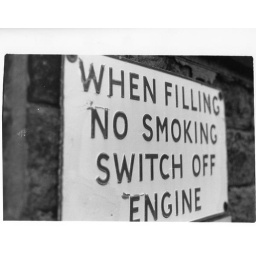
sign on wall near petrol pumps in haworth